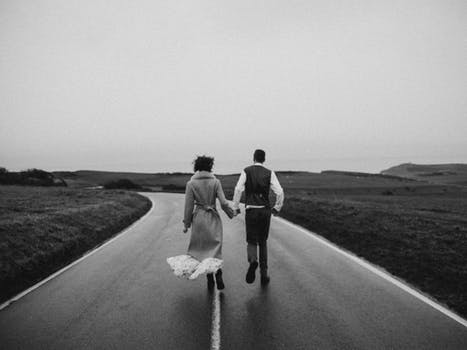
Label: No Watermark